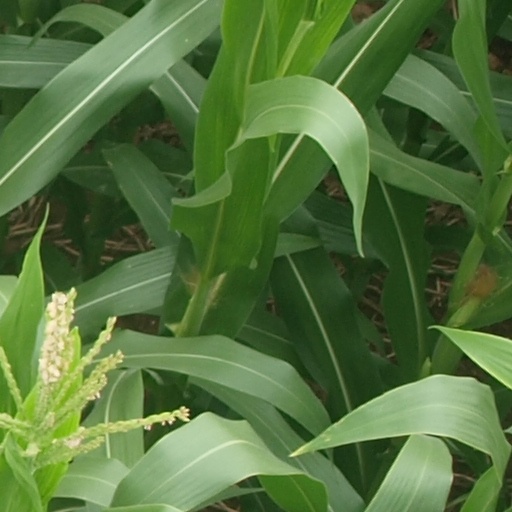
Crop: maize; corn